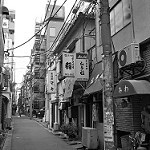
Label: B & W